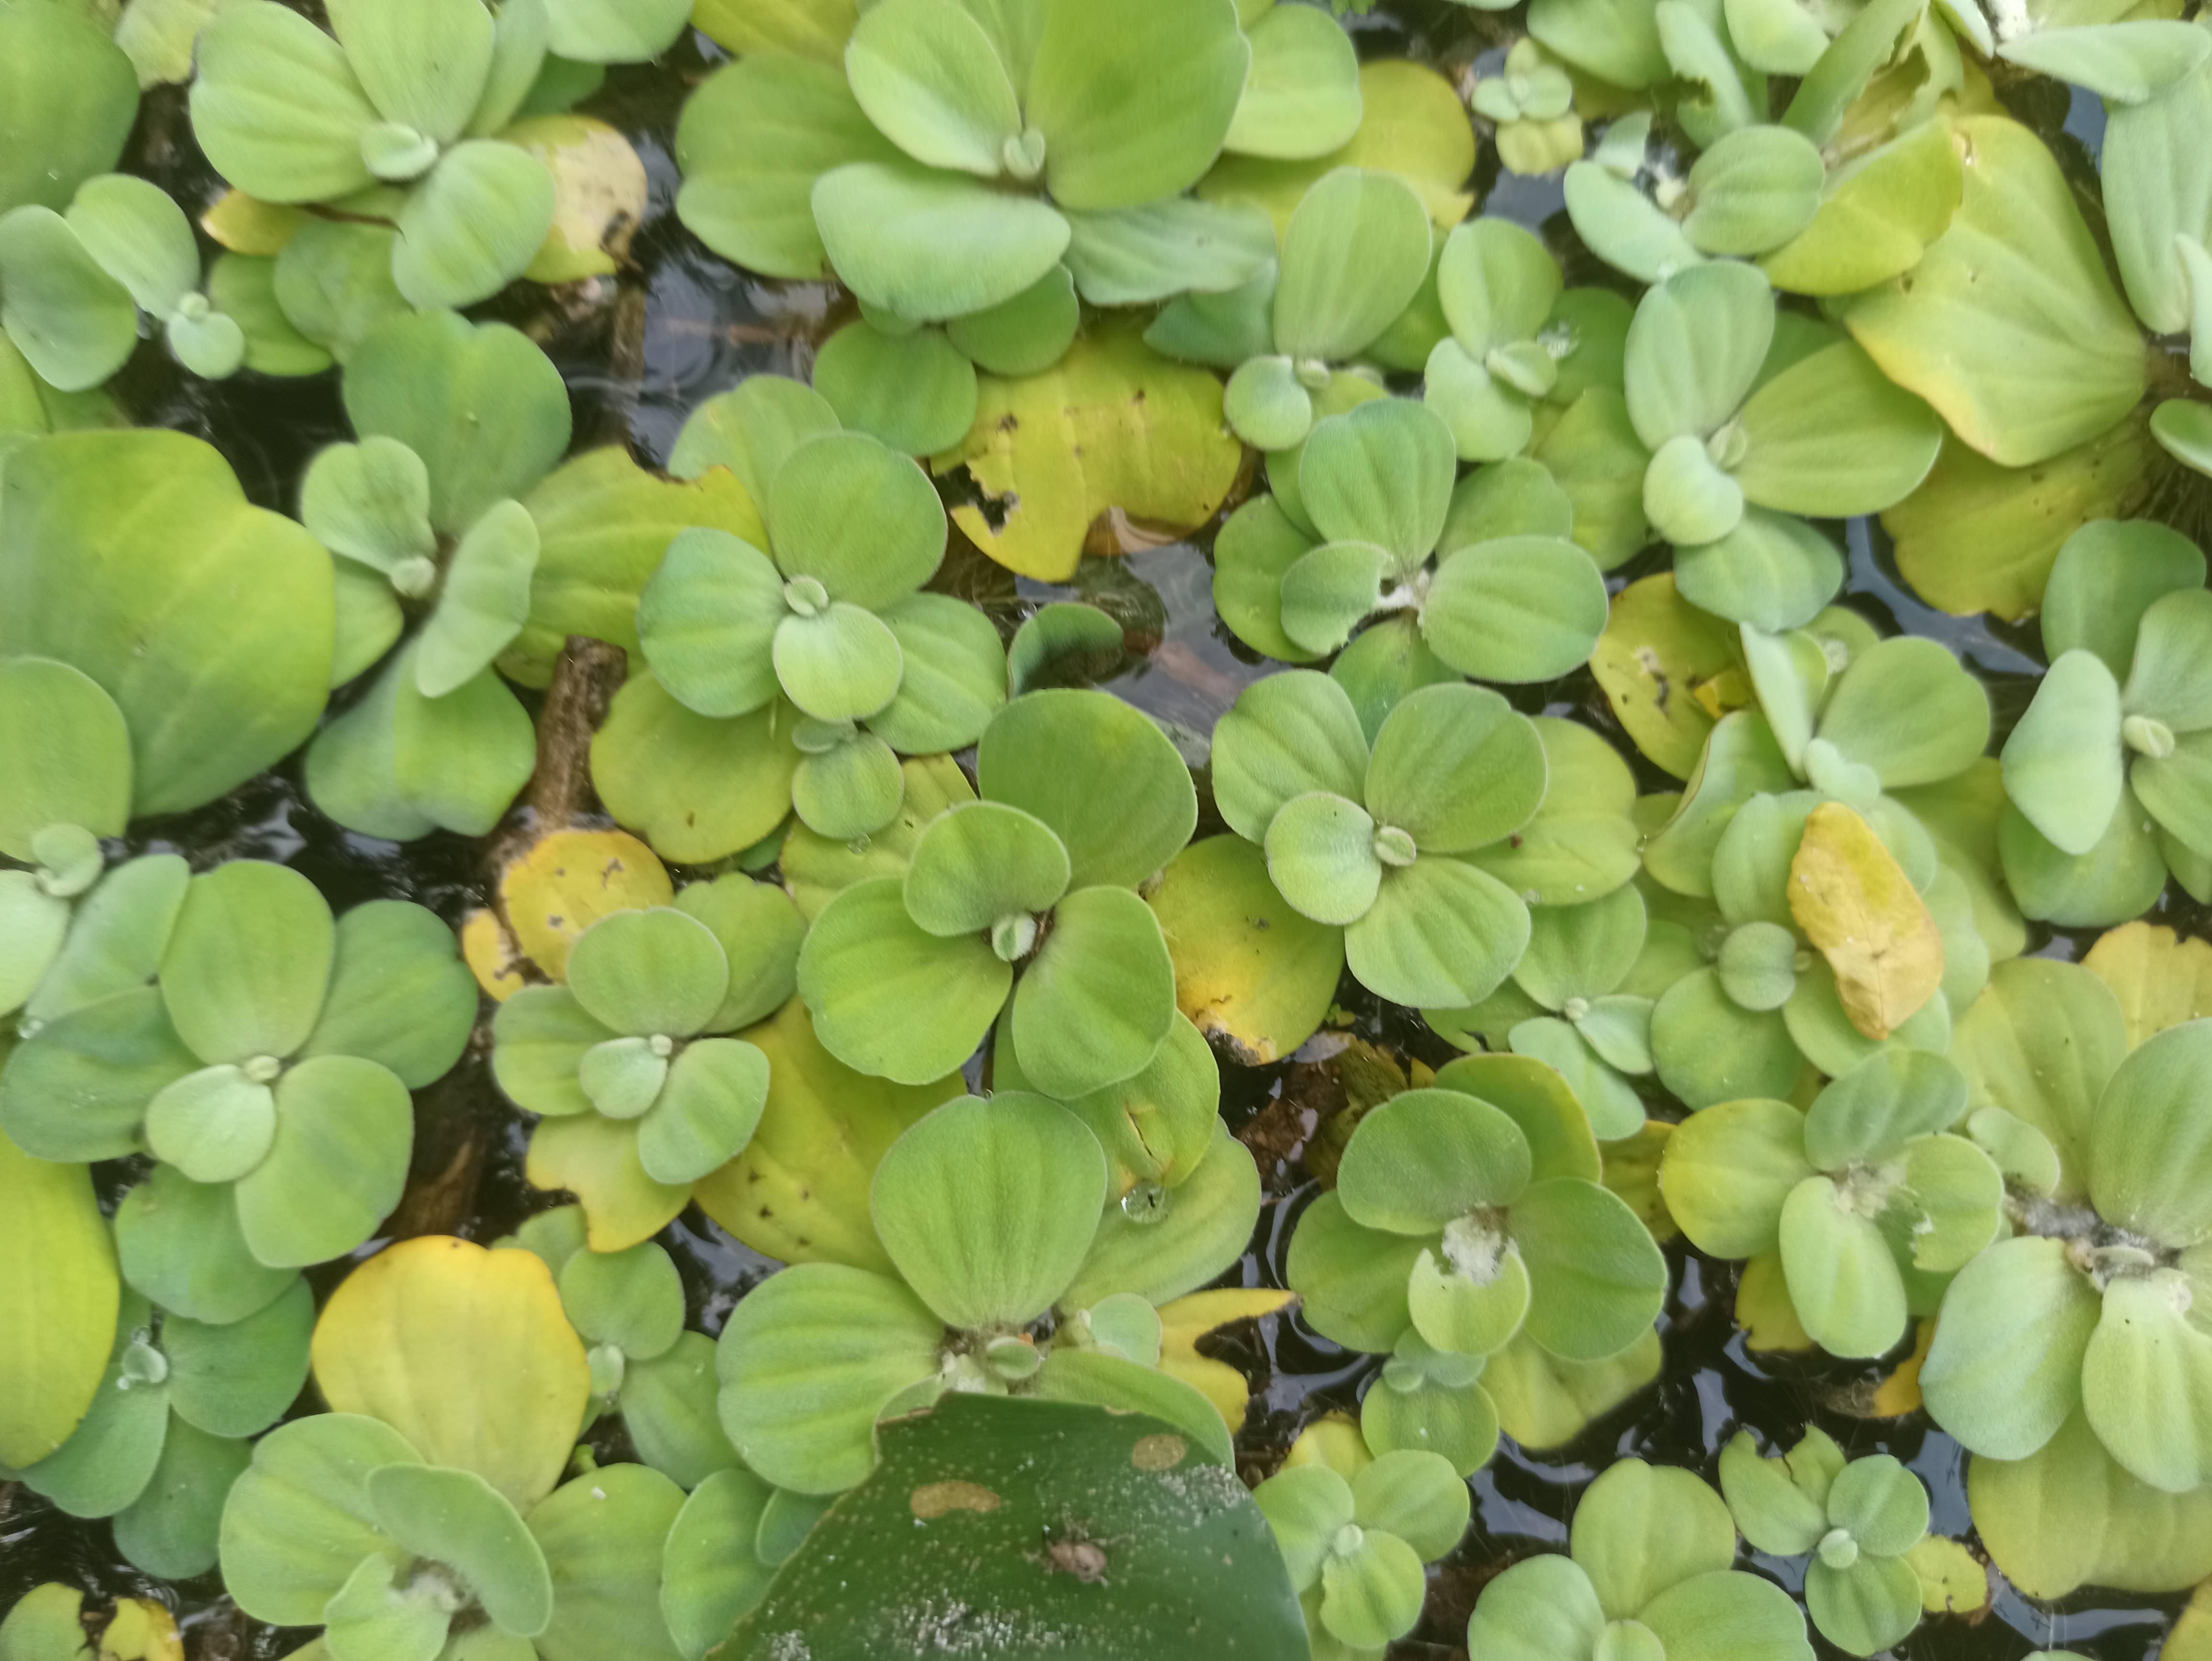
Species: Water Lettuce (Pistia stratiotes)